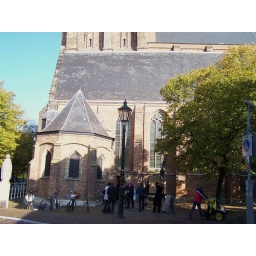
The ground level of the Oude Kerk. Note the kink as the tower extends above the main body of the church.